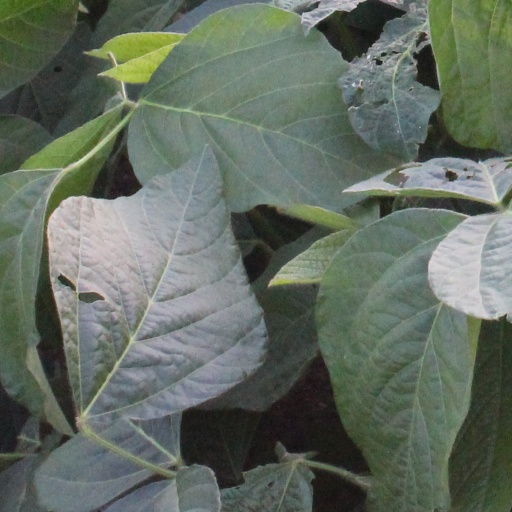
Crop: soybean